Li Hewen

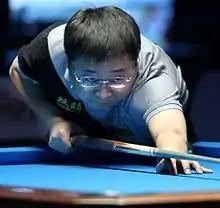
Li Hewen at the 2012 WPA World Nine-ball Championship in Doha

Li Hewen (born November 30, 1981, in Liaoning, China) is a Chinese professional pool player. He made it to the finals in the Vietnam leg of the 2006 WPA Asian Nine-ball Tour, but lost to Efren Reyes.